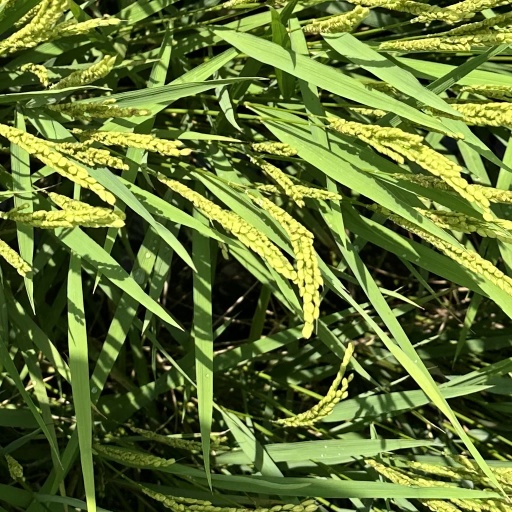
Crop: rice